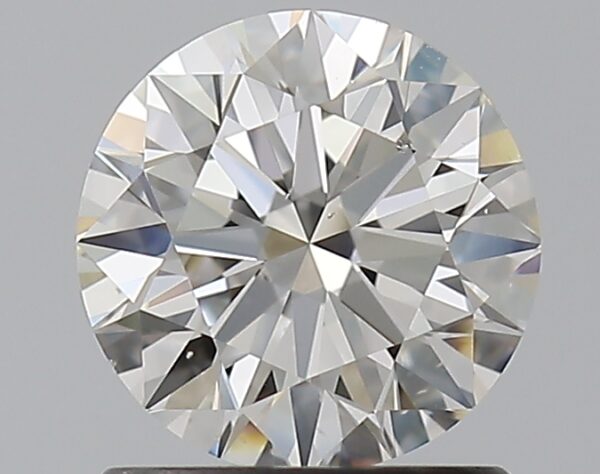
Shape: round
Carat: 1
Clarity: VS2
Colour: H
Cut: EX
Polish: EX
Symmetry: EX
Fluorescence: N
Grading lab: GIA
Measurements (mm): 6.33 x 6.37 x 3.95